Liam Gallagher

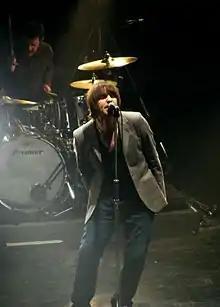
Gallagher performing with Beady Eye in March 2011

In November 2009, Gallagher announced that he and former Oasis band members had written new material as part of a new project, and could be gigging as early as a couple of months, and stated that "Oasis are done, this is something new". On 19 November 2009, he announced that he would be recording an album with Gem Archer, Andy Bell, and Chris Sharrock around Christmas time, with a possible release date in July 2010. He told MTV: "We've been demoing some songs that we've had for a bit. Just doing that, on the quiet, not making a big fuss about it. After Christmas we might go in the studio and record them and hopefully have an album out in July." He later said that the band would "do it in a different kind of way now. I'll try and reconnect with a new band, new songs, and I'm feeling confident about the songs." He was reported to have been "feeling a million percent confident that they could be better than Oasis".